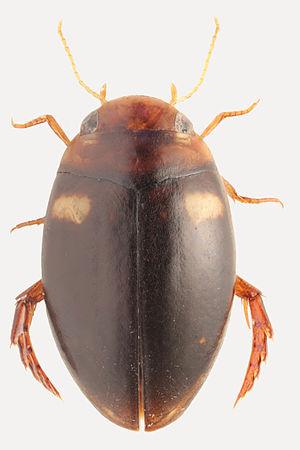
Maurice Maindron est un écrivain et entomologiste français.